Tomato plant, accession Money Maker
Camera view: tilt-top (135 deg); turntable rotation: 120 degrees
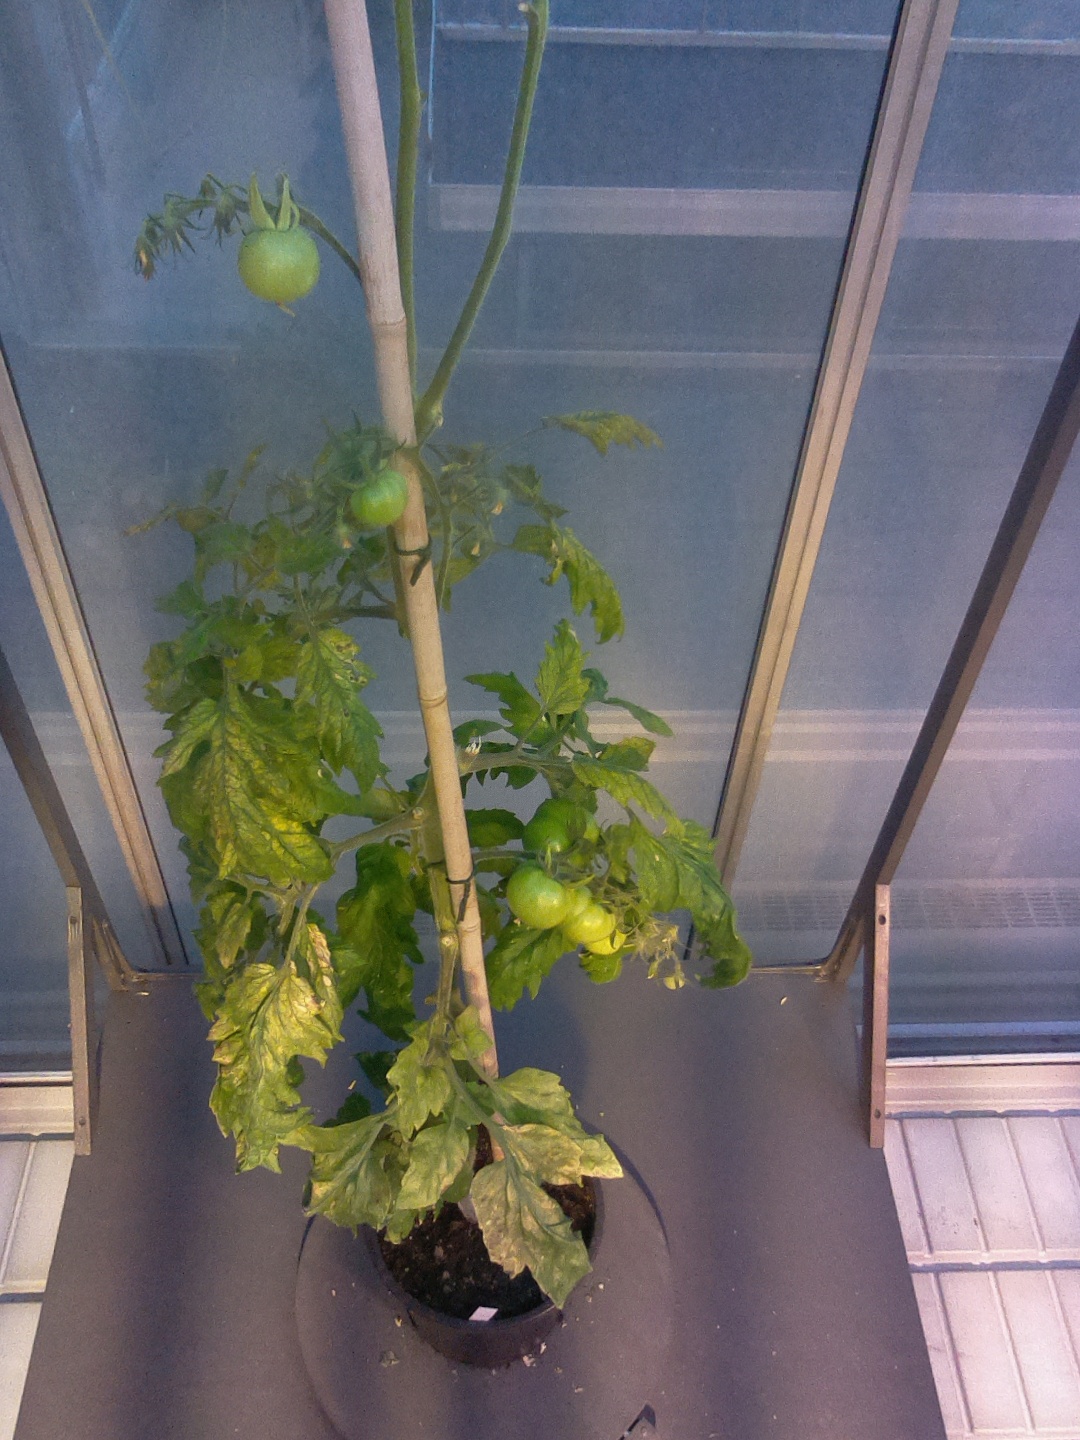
BBCH growth stage 79: 90% -100% of final fruit size